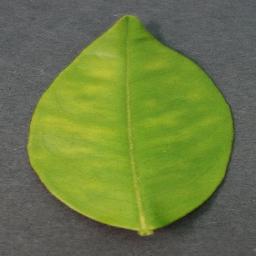
Label: Orange___Haunglongbing_(Citrus_greening)